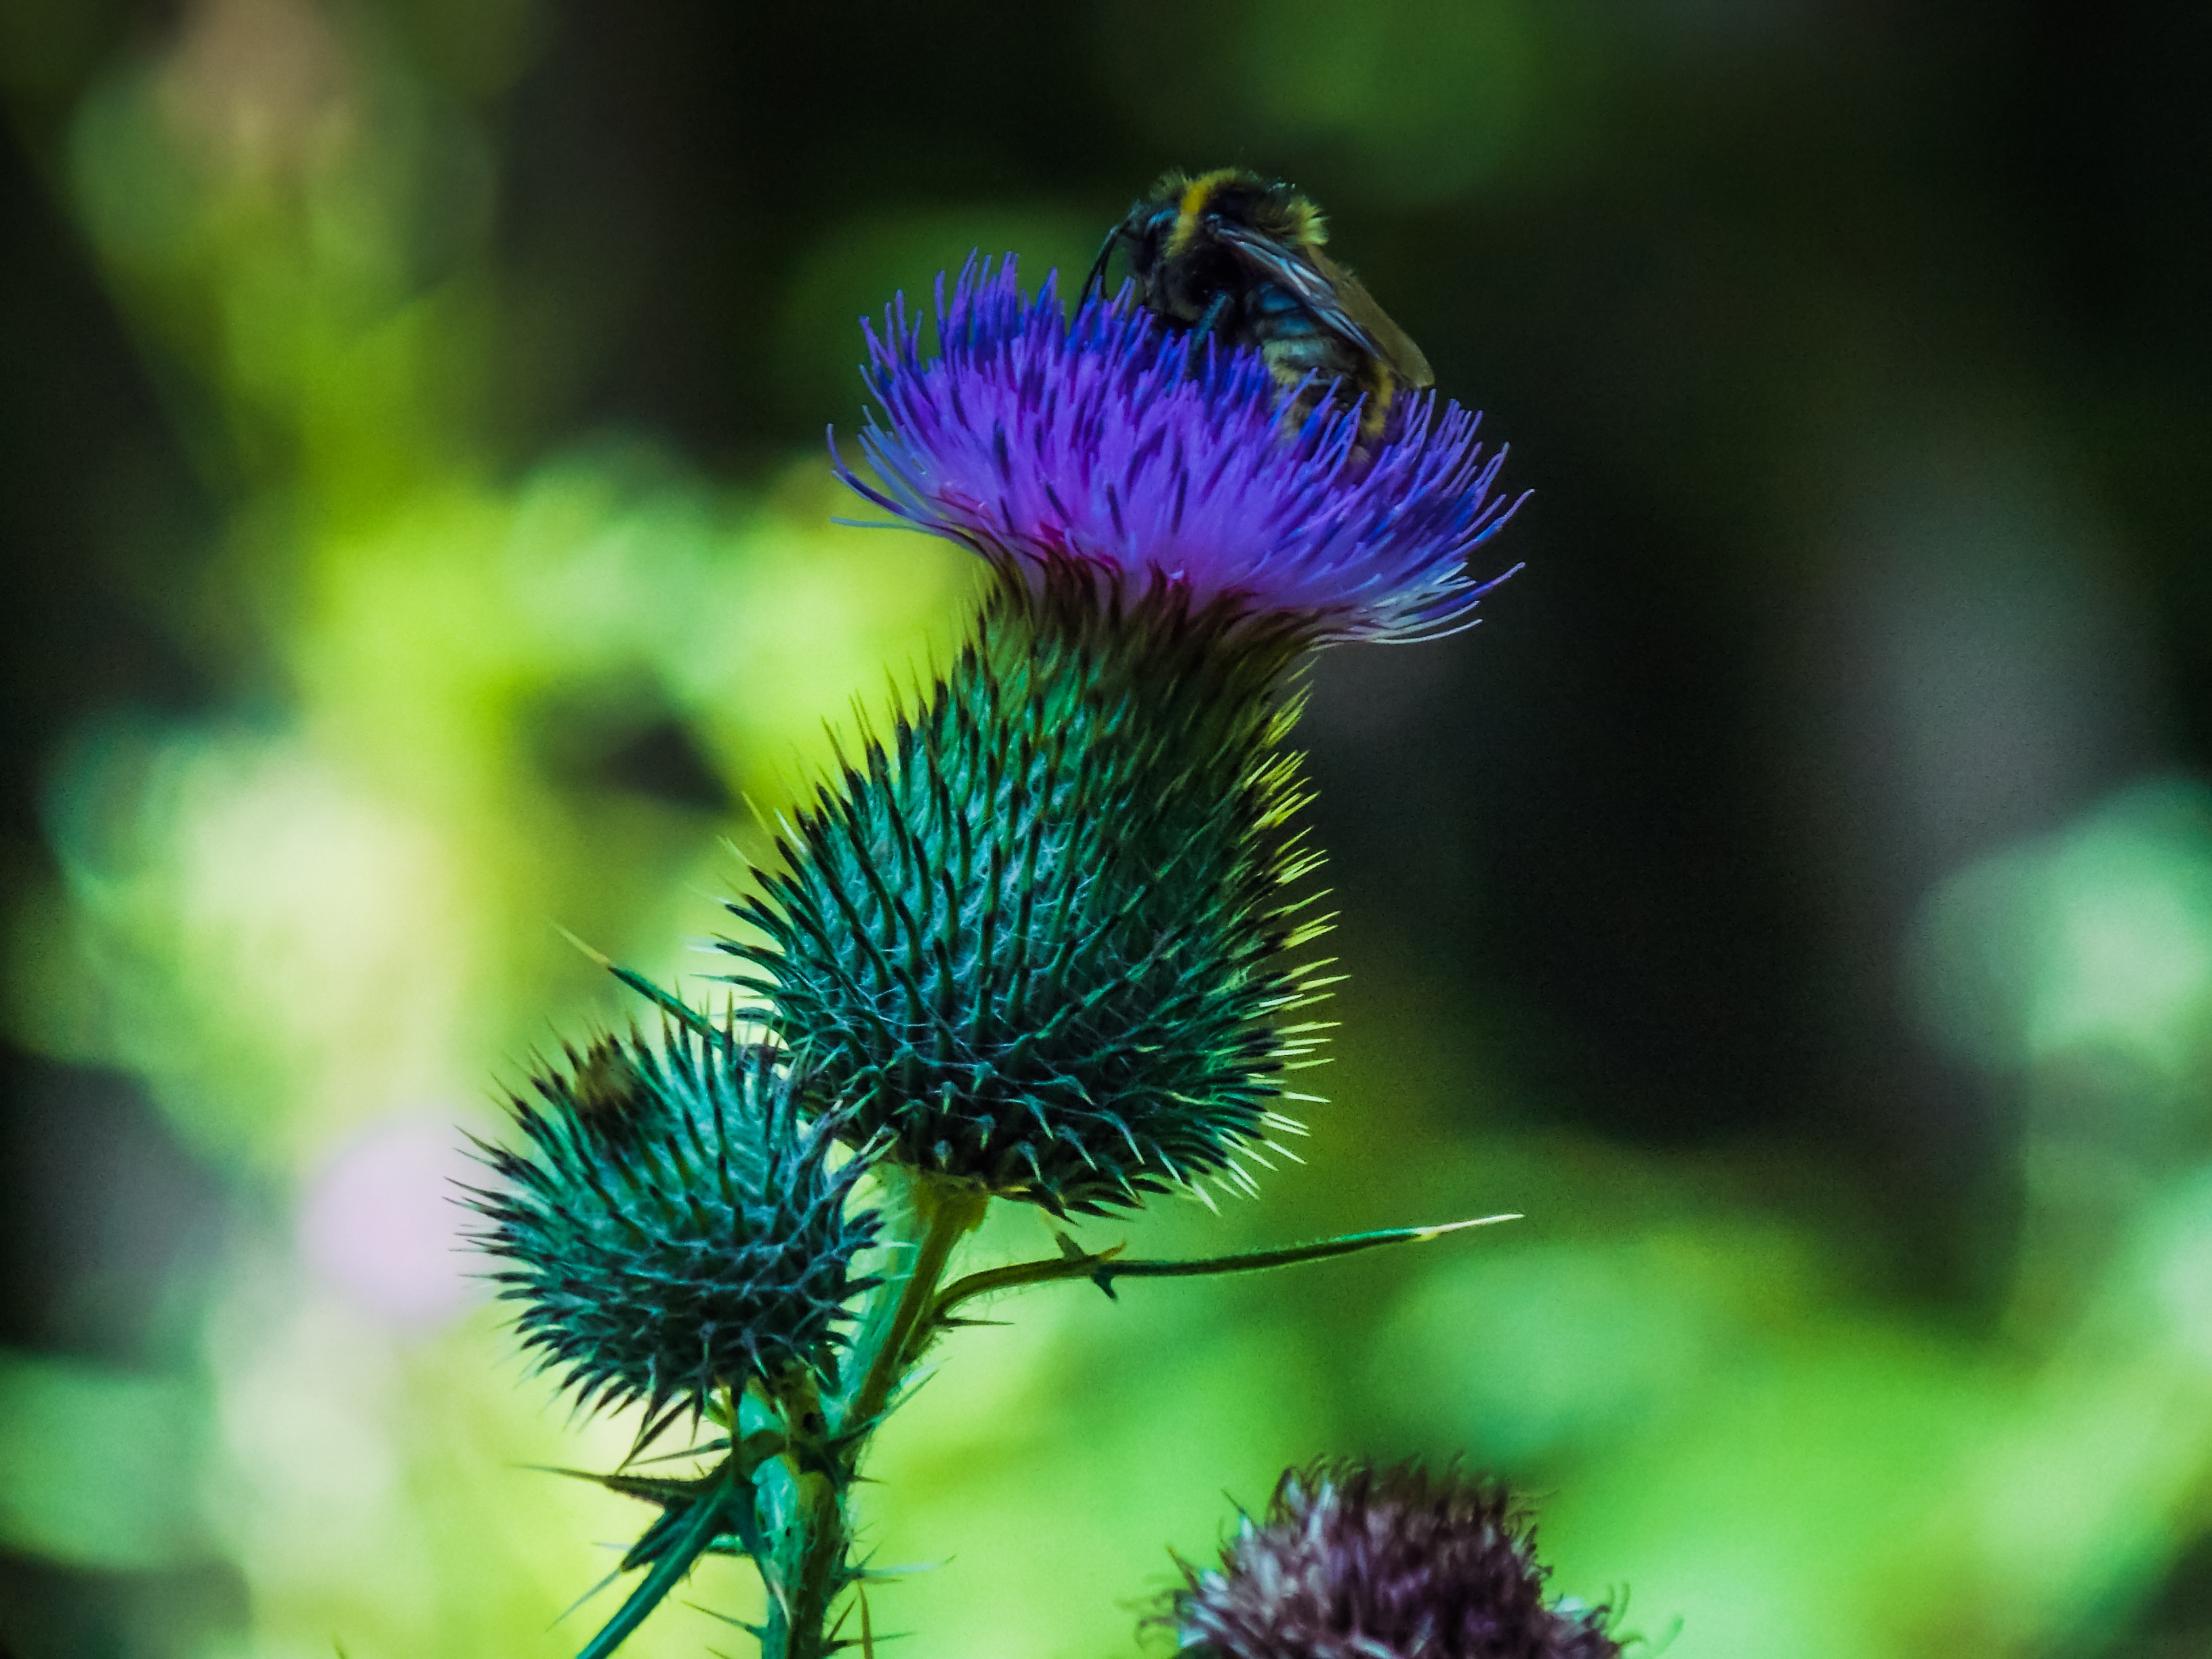
nature, plant, photography, flower, purple, petal, pollination, green, insect, macro, botany, flora, fauna, wildflower, close up, bee, thistle, bumblebee, nectar, macro photography, flowering plant, daisy family, plant stem, land plant, membrane winged insect